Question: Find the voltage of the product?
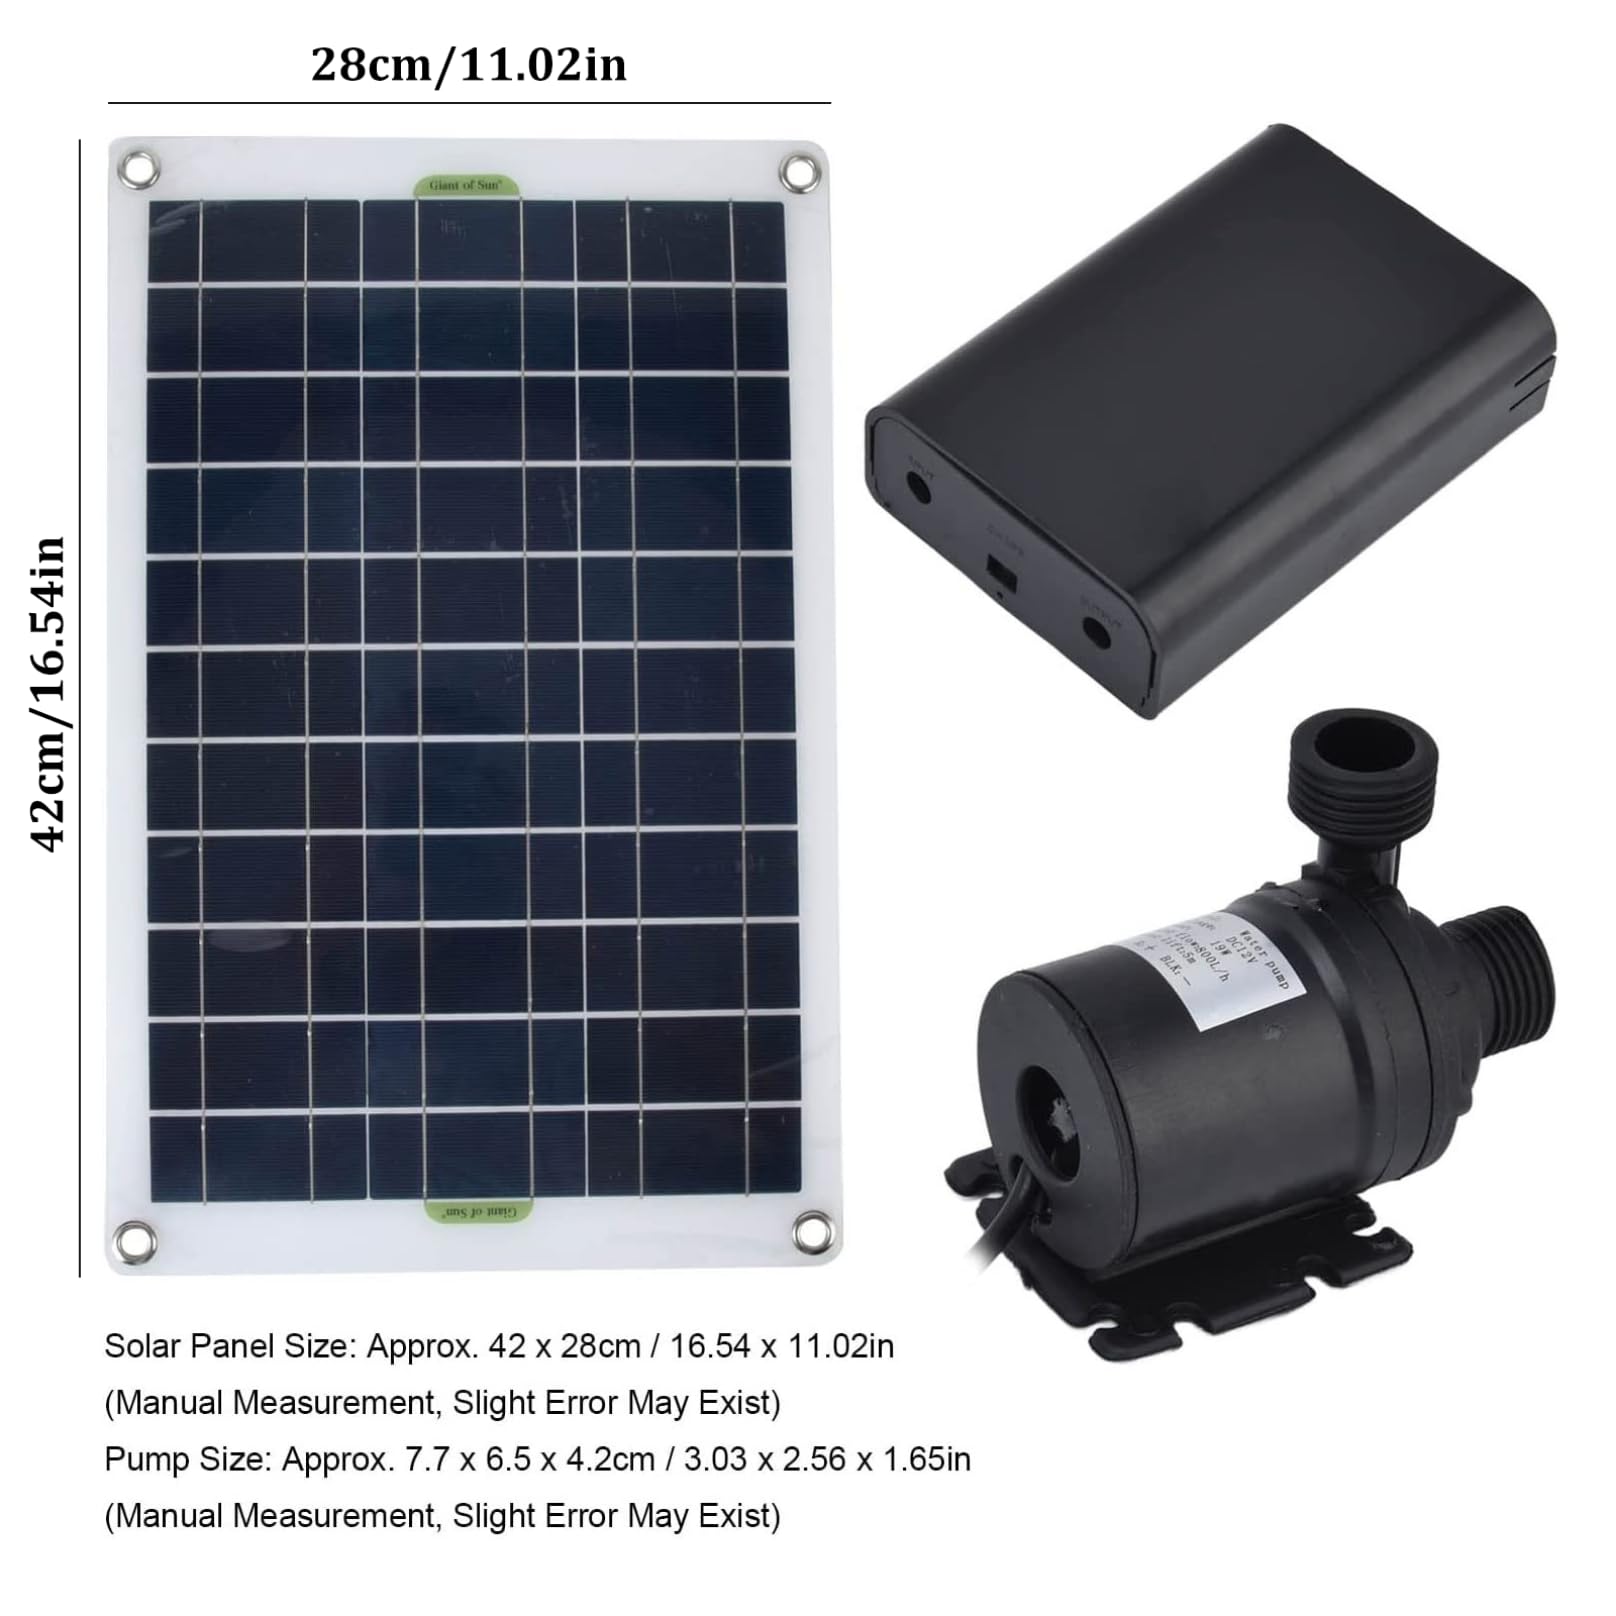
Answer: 12.0 volt